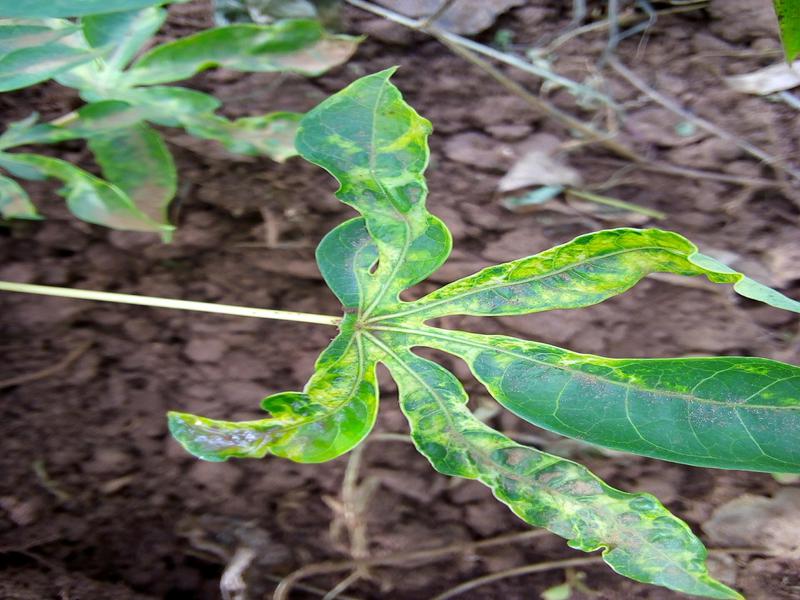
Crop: cassava
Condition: mosaic_disease